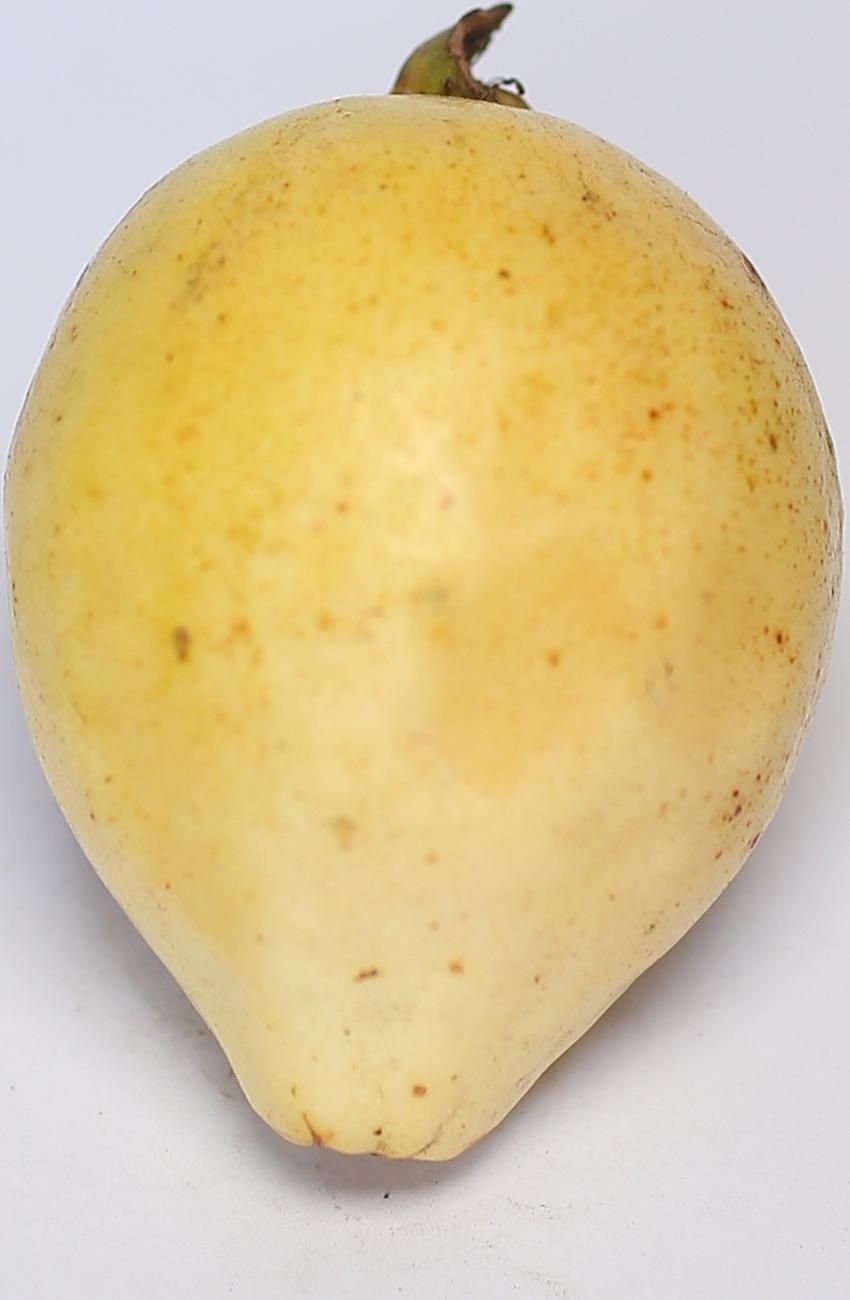
Maturity: ripe
Variety: riyali